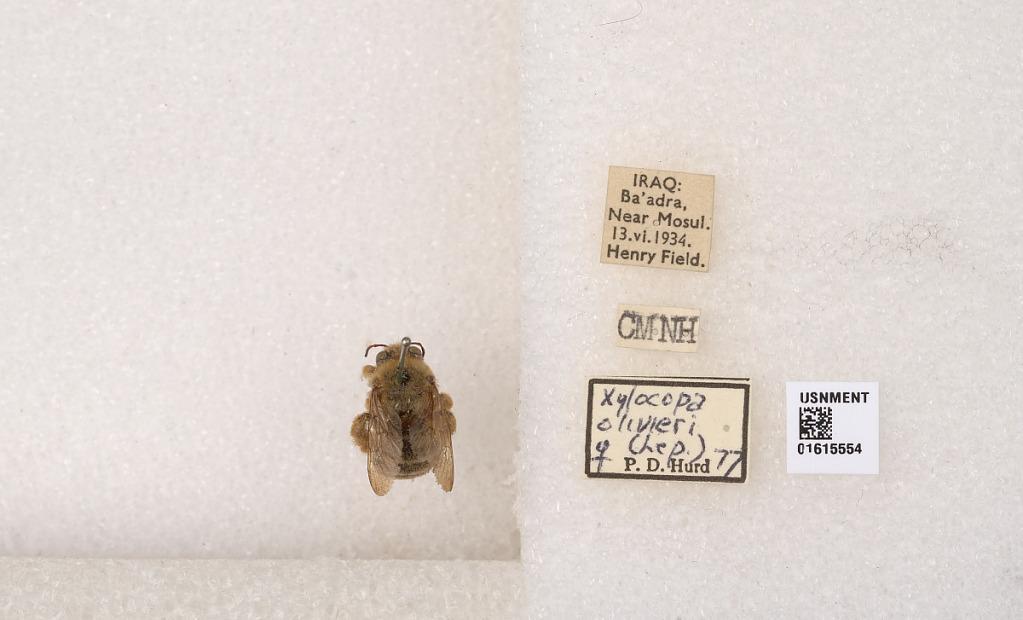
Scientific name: Xylocopa (Proxylocopa) olivieri Lepeletier
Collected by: H. Field
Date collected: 1934-6-13
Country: Iraq
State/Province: Nineveh
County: Shekhan
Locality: Ba'adra, Near Mosul.
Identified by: Hurd, P. D.